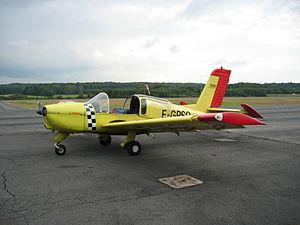
Le Morane Saulnier Rallye ou Rallye est une gamme d'avions de tourisme français des années 1950-1960 produite par l'avionneur Morane-Saulnier sous diverses versions.
Morane-Saulnier était un constructeur aéronautique français fondé en 1910 par les frères Léon et Robert Morane.